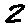
Label: 2